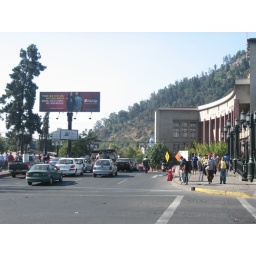
the bridge over the river to bellavista